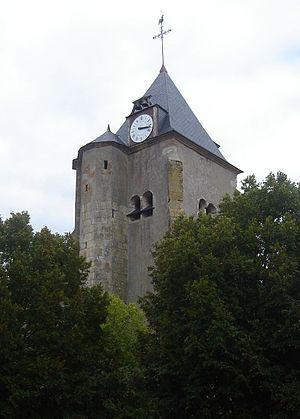
Église Saint-Jean-Baptiste, La Maison-Dieu, Nièvre, France.
La Maison-Dieu est une commune française, située dans le département de la Nièvre en région Bourgogne-Franche-Comté.